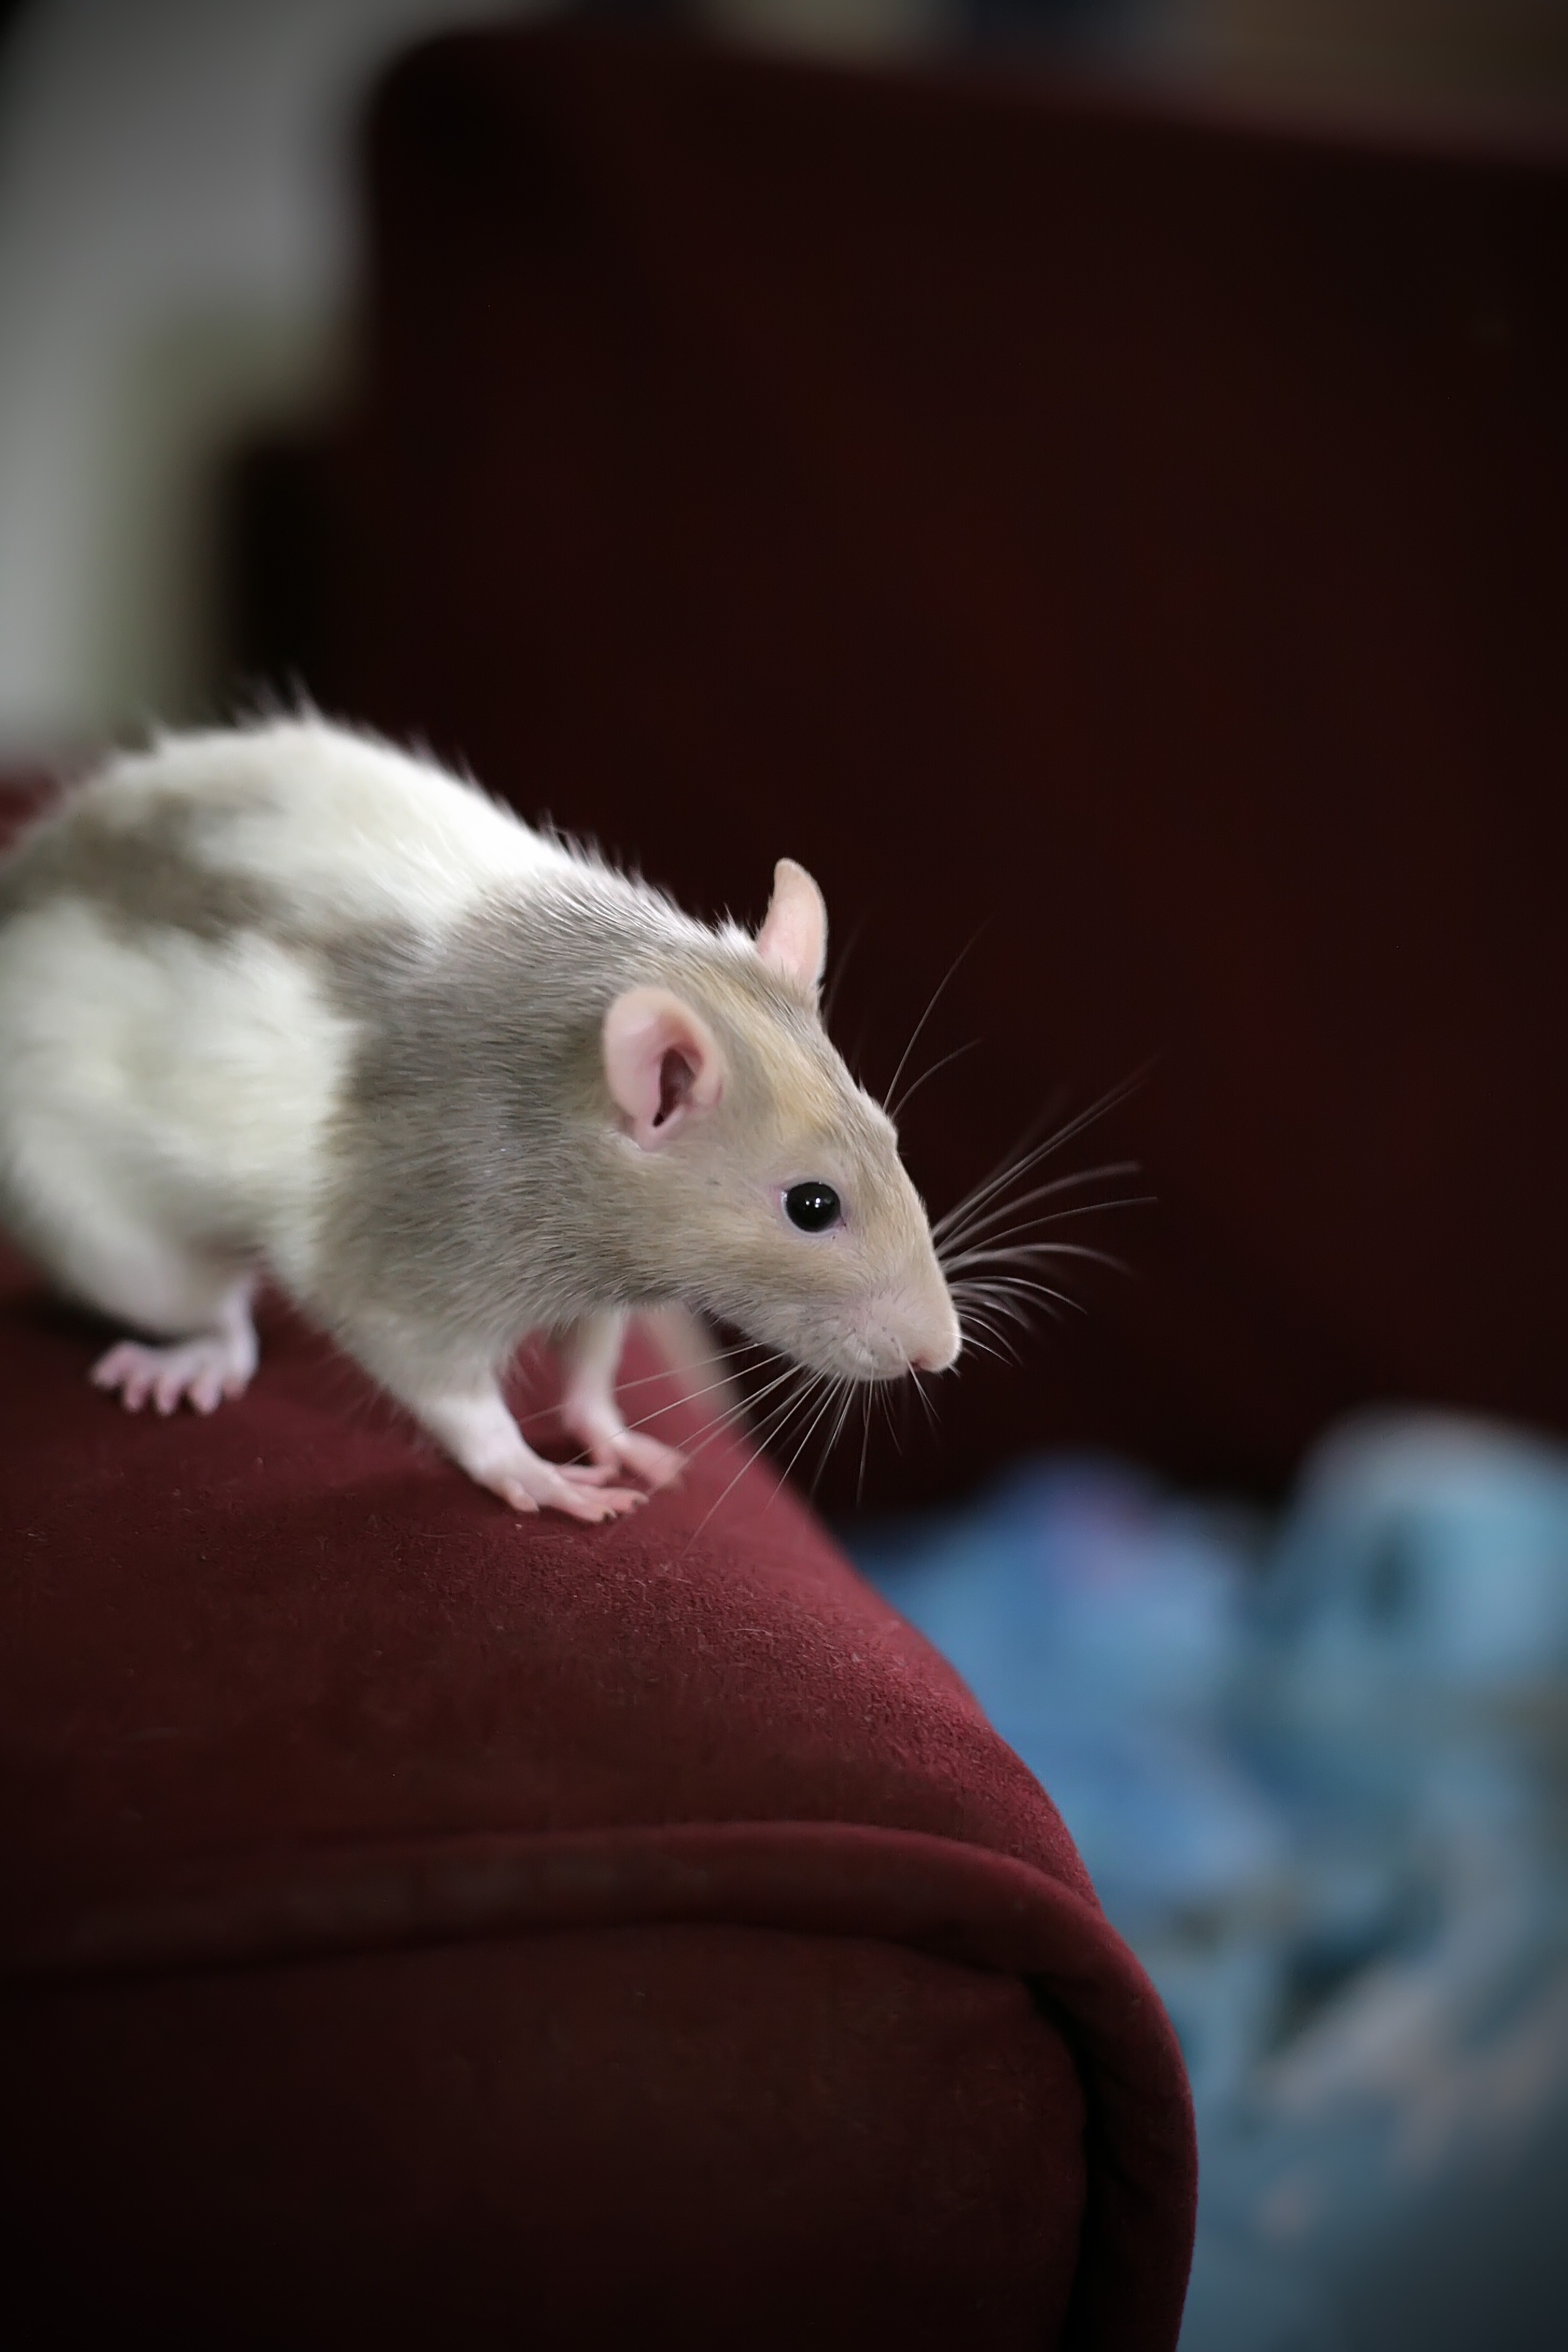
mouse, animal, cute, pet, fluffy, mammal, whisker, hamster, rodent, fauna, rat, whiskers, vertebrate, funny, domestic, pest, gerbil, muroidea, muridae, squeek